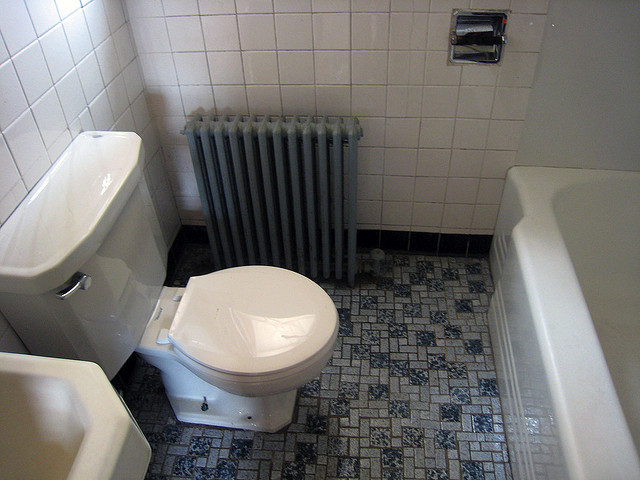
user: Given an image and a question. Answer the question in a short answer. Question: Is the toilet seat up or down? Short Answer:
assistant: down